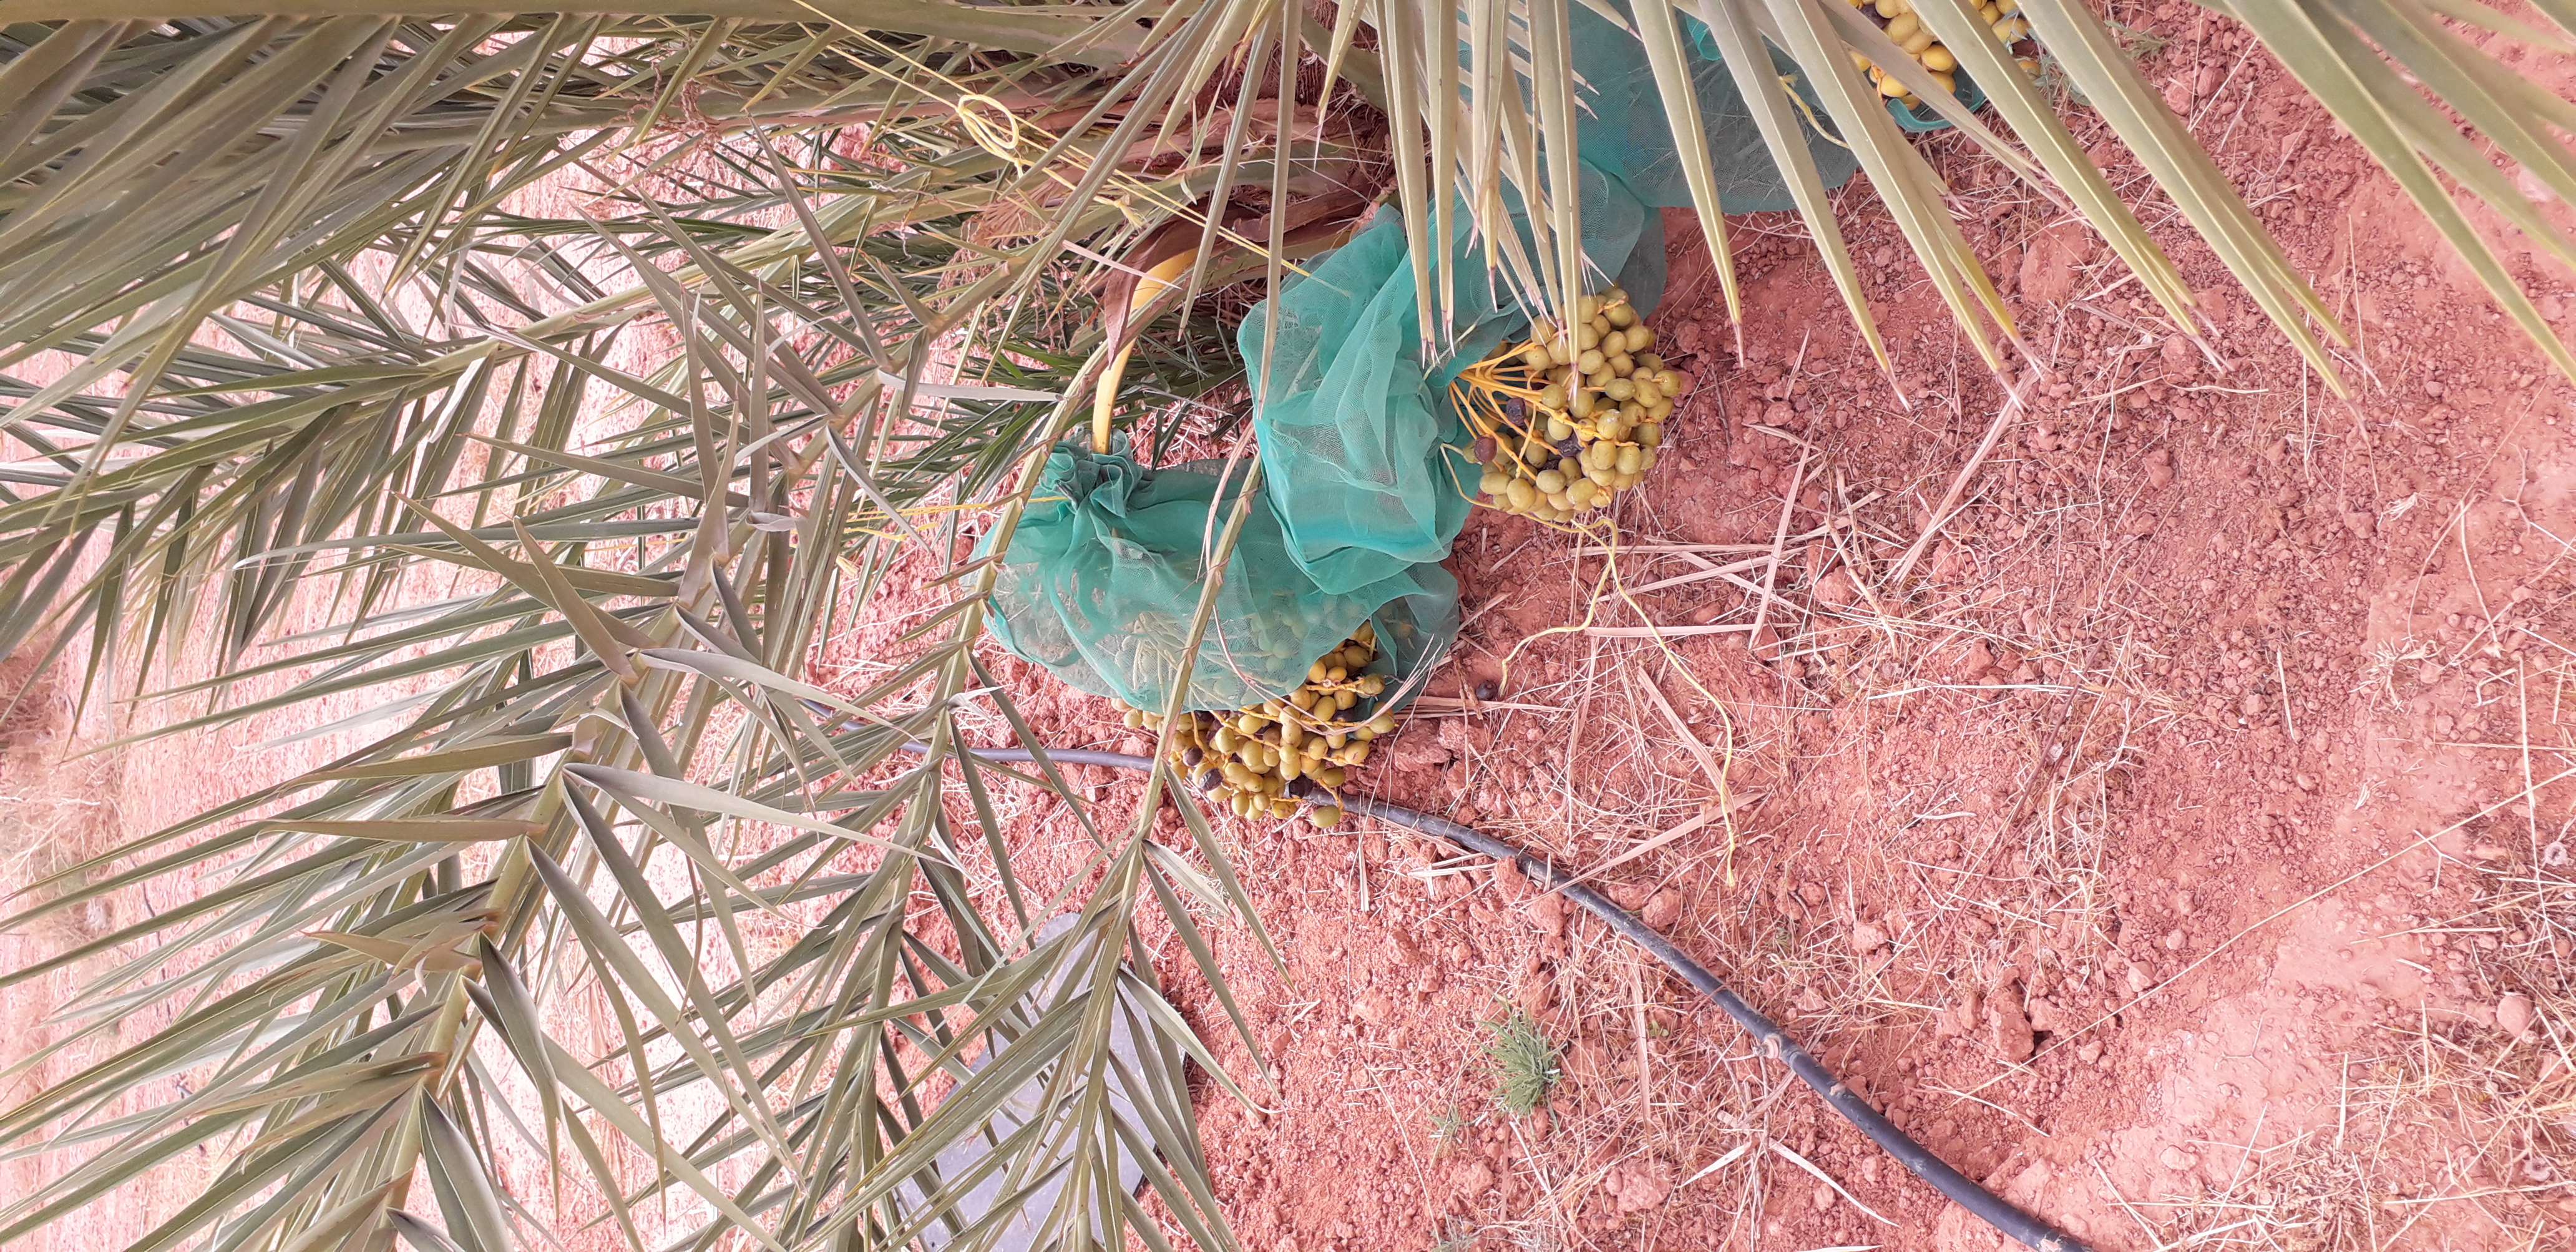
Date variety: kholt